Scottish Gaelic

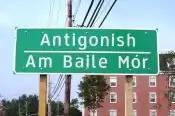
Antigonish, Nova Scotia

At the start of the 21st century, it was estimated that no more than 500 people in Nova Scotia still spoke Scottish Gaelic as a first language. In the 2011 census, 300 people claimed to have Gaelic as their first language (a figure that may include Irish Gaelic). In the same 2011 census, 1,275 people claimed to speak Gaelic, a figure that not only included all Gaelic languages but also those people who are not first language speakers, of whom 300 claim to have Gaelic as their "mother tongue."